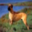
Label: dog